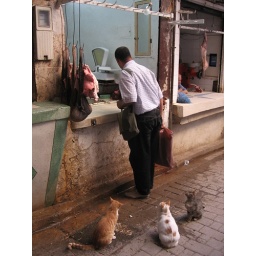
Hopeful cats - market in Fes